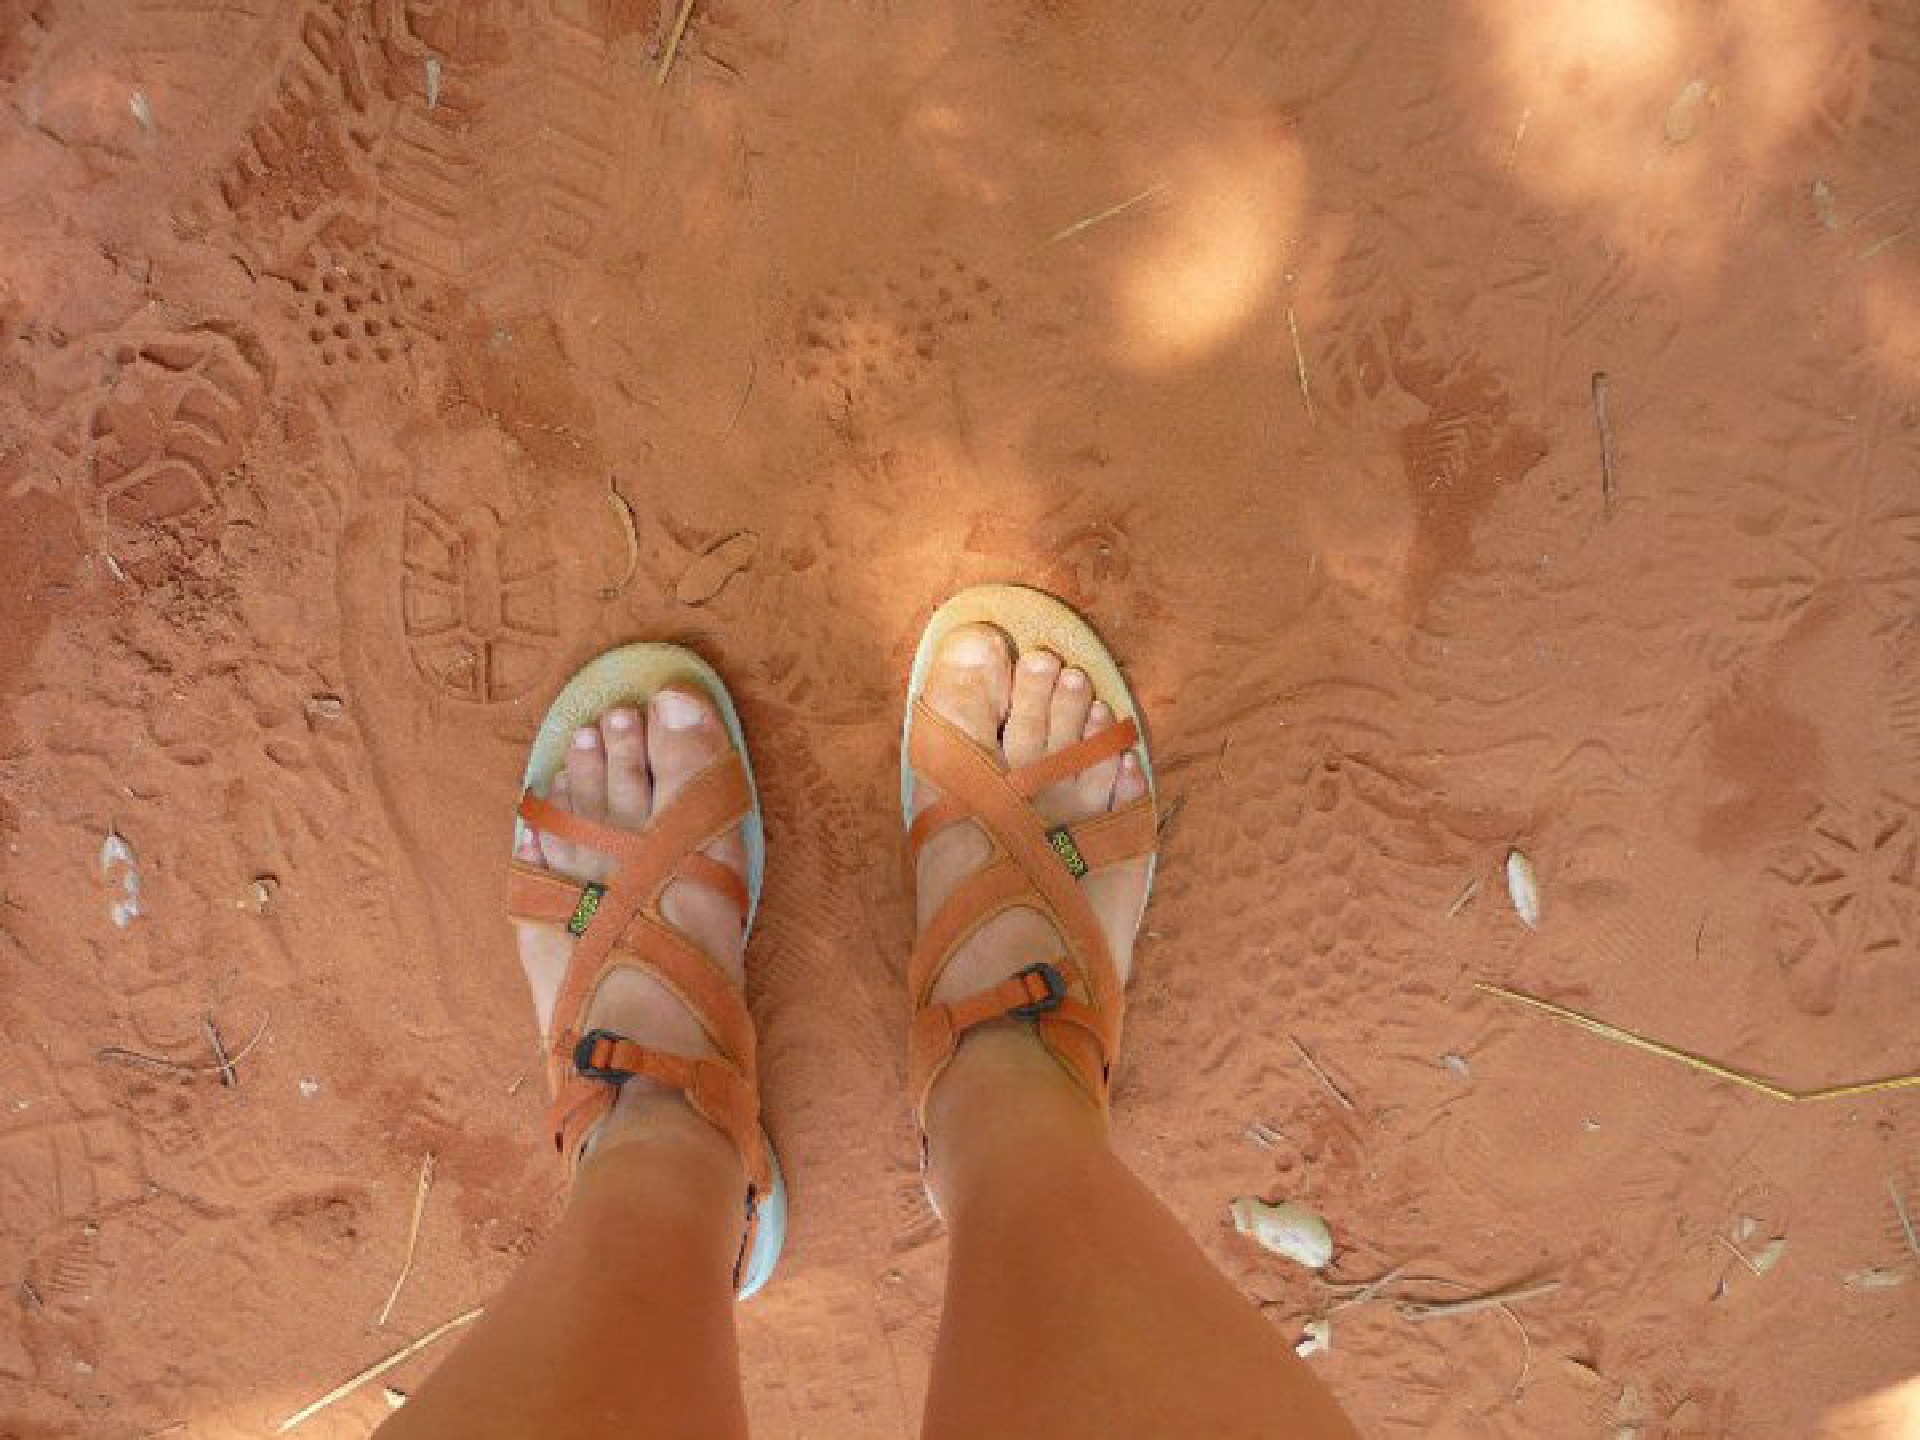
hand, sand, leg, color, foot, human body, temple, sandals, head, footwear, carving, ochre